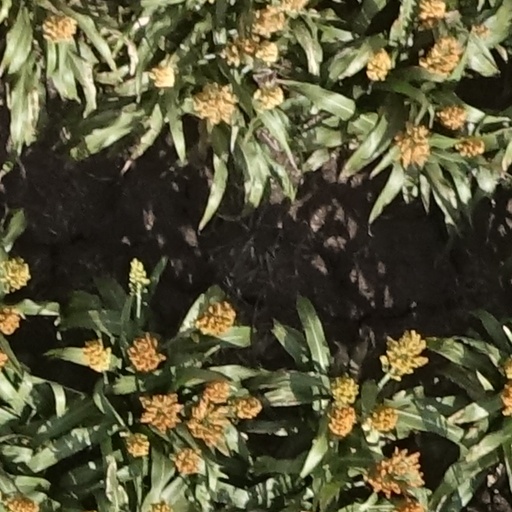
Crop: sorghum